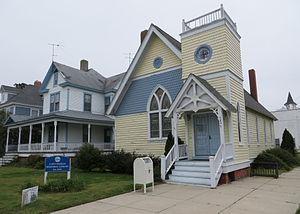
Cape Charles est une municipalité américaine située dans le comté de Northampton en Virginie. Lors du recensement de 2010, Cape Charles compte 1 009 habitants.